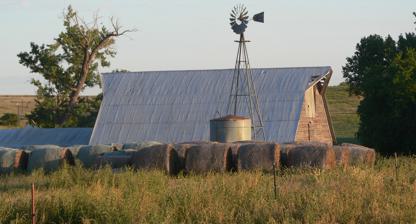
Building: Harry Keith Barn
Country: United States of America
Year built: 1940
United States historic place Harry Keith Barn U.S. National Register of Historic Places Barn in 2014 Show map of Kansas Show map of the United States Location 200th Ave. & M Rd., Penokee, Kansas Coordinates 39°18′18″N 99°58′04″W / 39.3049°N 99.9678°W / 39.3049; -99.9678 Area less than one acre Built 1940 Built by Harry Keith; et al. Architectural style Gambrel-Roof Bank Barn MPS Agriculture-Related Resources of Kansas MPS NRHP reference No. 13000149 Added to NRHP April 9, 2013 The Harry Keith Barn near Penokee, Kansas was built in 1940.  It was listed on the National Register of Historic Places in 2013. It was built in October 1940 by Harry Keith (1893-1961), with his brothers and neighbors. It is built into a hillside with entrances on two  levels, thus is a bank barn . It has a gambrel roof with a hay hood at each end. An adjacent 30 feet (9.1 m) tall Aeromotor wind pump was installed at the same time.  This was probably the Aermotor 702 model which was available from 1933 on, is a contributing structure in the listing. This fills a 4,000 US gallons (15,000 L) water tank. It's located on M Road east of 200th Avenue in Graham County, Kansas , about 3.5 miles (5.6 km) south of the unincorporated community of Penokee. Today, the Kansas Barn Alliance offers tours of the barn during their annual BarnFest celebration. References